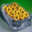
Label: sweet_pepper